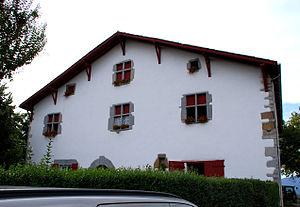
Suhescun est une commune française située dans le département des Pyrénées-Atlantiques, en région Nouvelle-Aquitaine.